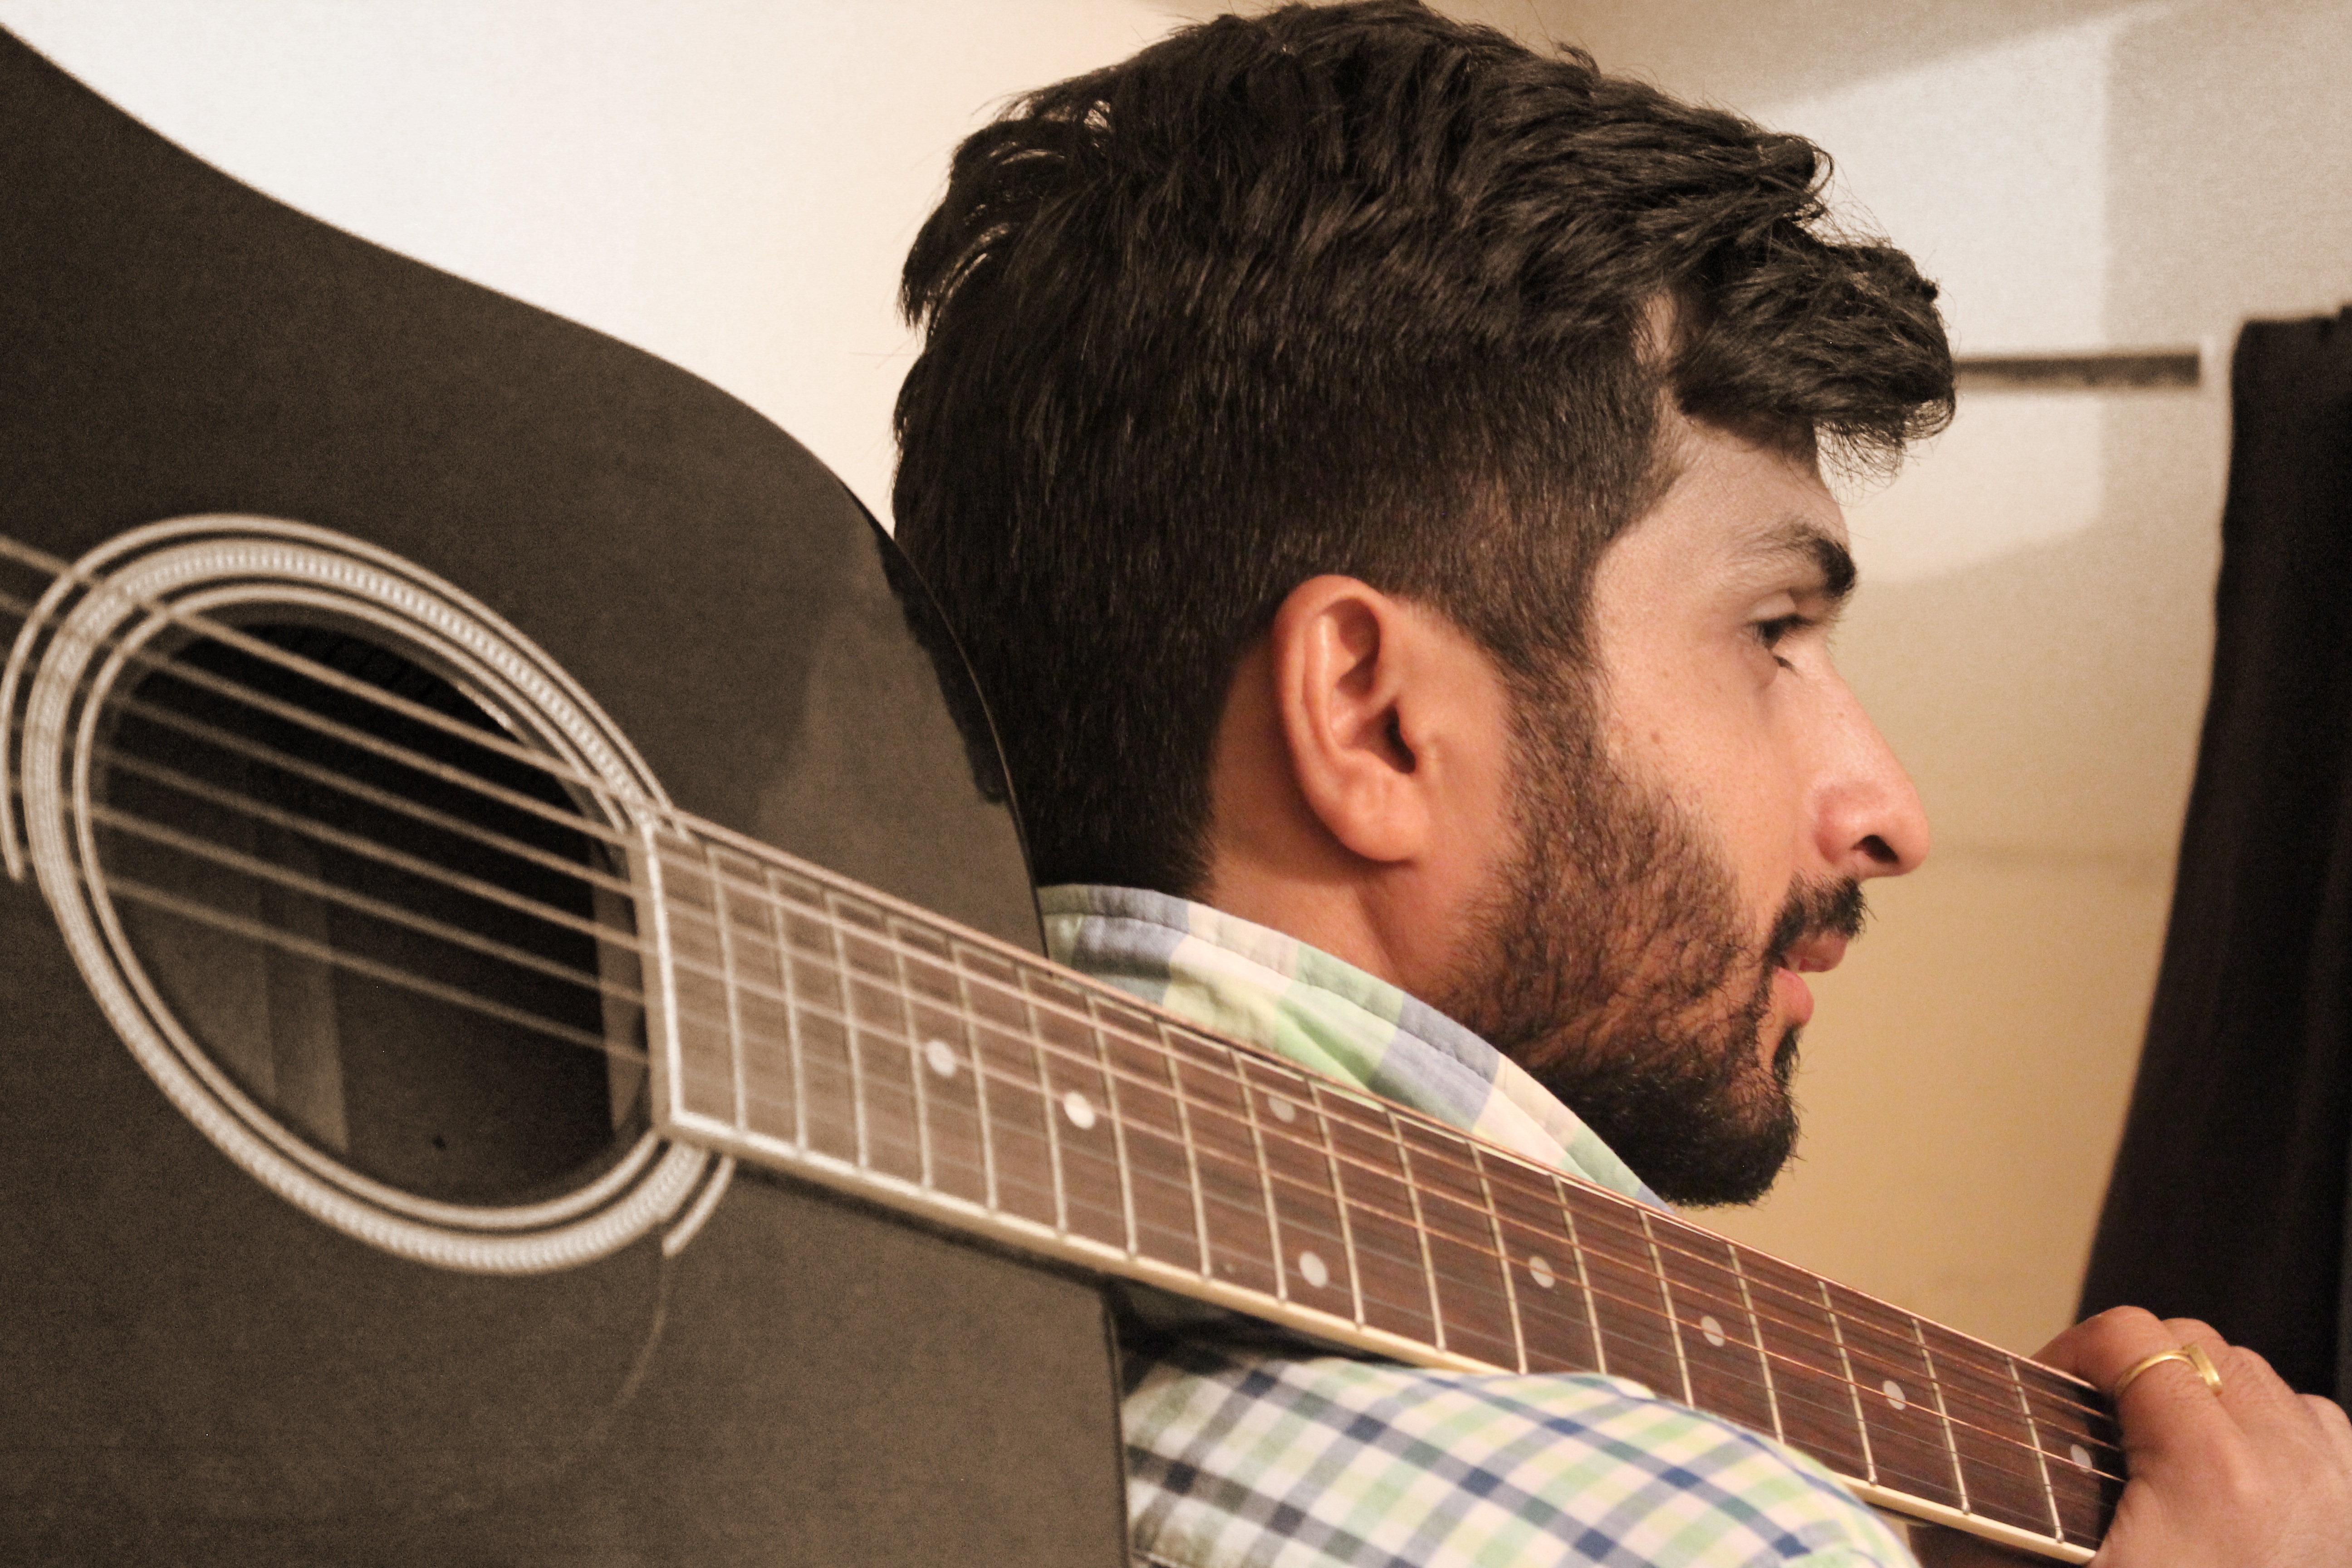
man, music, guitar, acoustic guitar, looking, male, portrait, model, young, instrument, studio, human, care, fashion, musician, healthy, musical instrument, face, eyes, happy, musical, bassist, head, singing, guitarist, bass guitar, attractive, adult, singer songwriter, string instrument, creative shooting, plucked string instruments